Kondiaronk

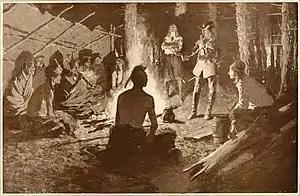

In 1688, Kondiaronk formed a war party and traveled to Fort Frontenac on the way to raid Iroquois villages. While at the fort, Kondiaronk learned that Denonville had begun discussing peace with the Iroquois, despite his prior agreement with the Hurons that war would continue. The war party withdrew back across Lake Ontario and waited for the Iroquois Onondaga delegation to pass through on their way to Montreal.